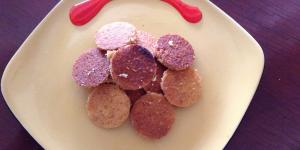
galletas de jengibre y nuez